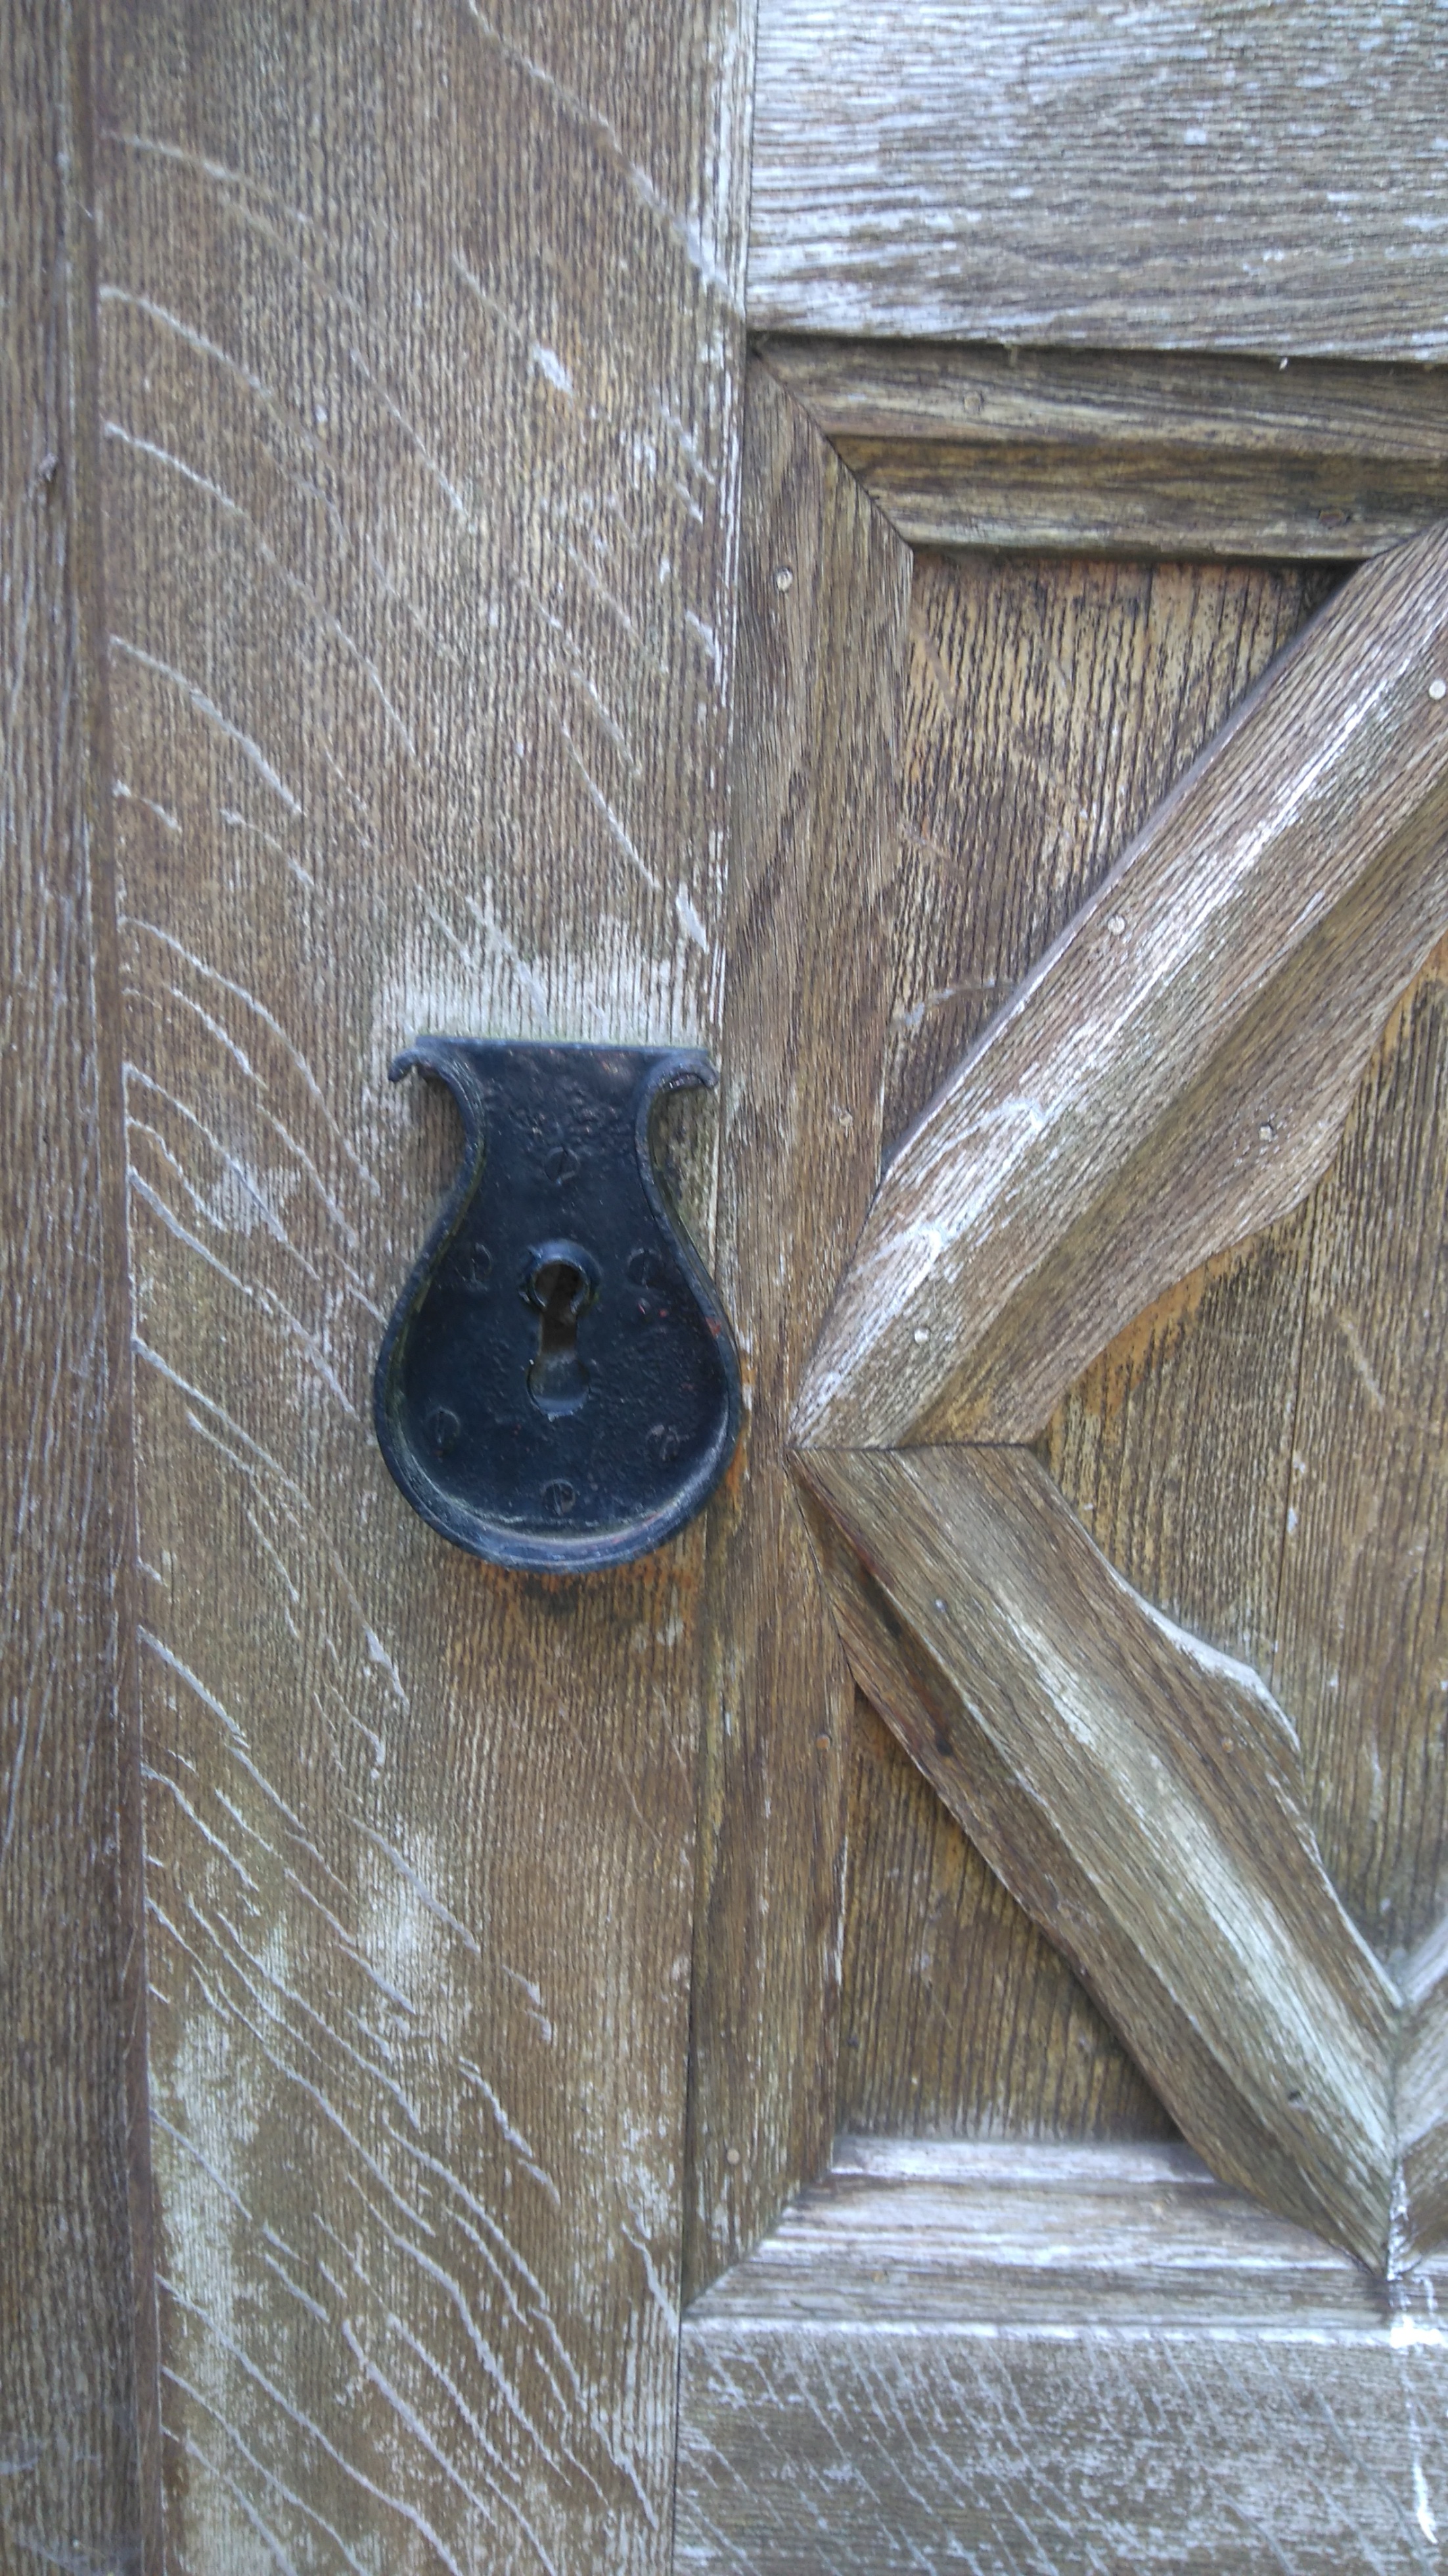
wood, antique, floor, old, wall, metal, castle, wooden door, nostalgic, iron, closure, old wooden door, fitting, door hardware, door lock, flooring, church door, key hole